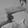
ASL letter: H